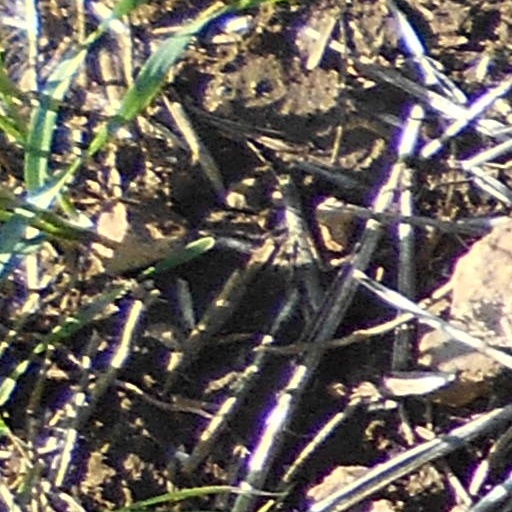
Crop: wheat